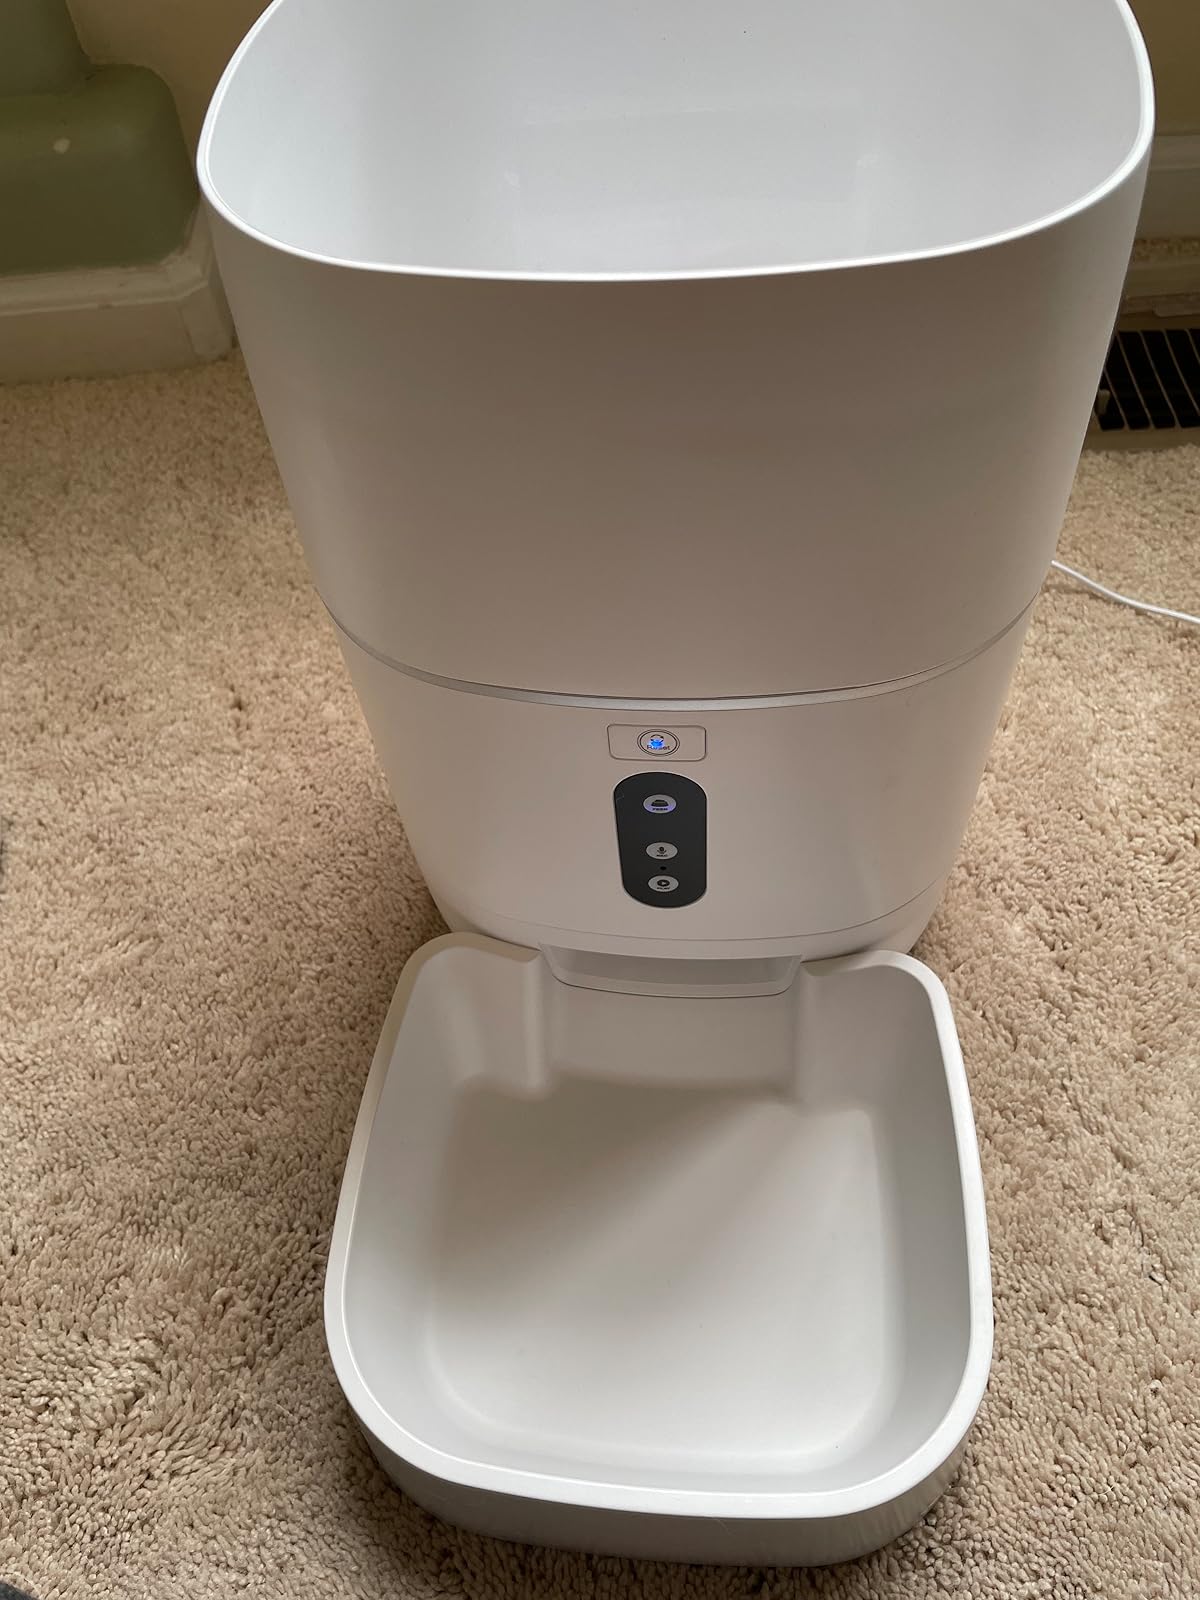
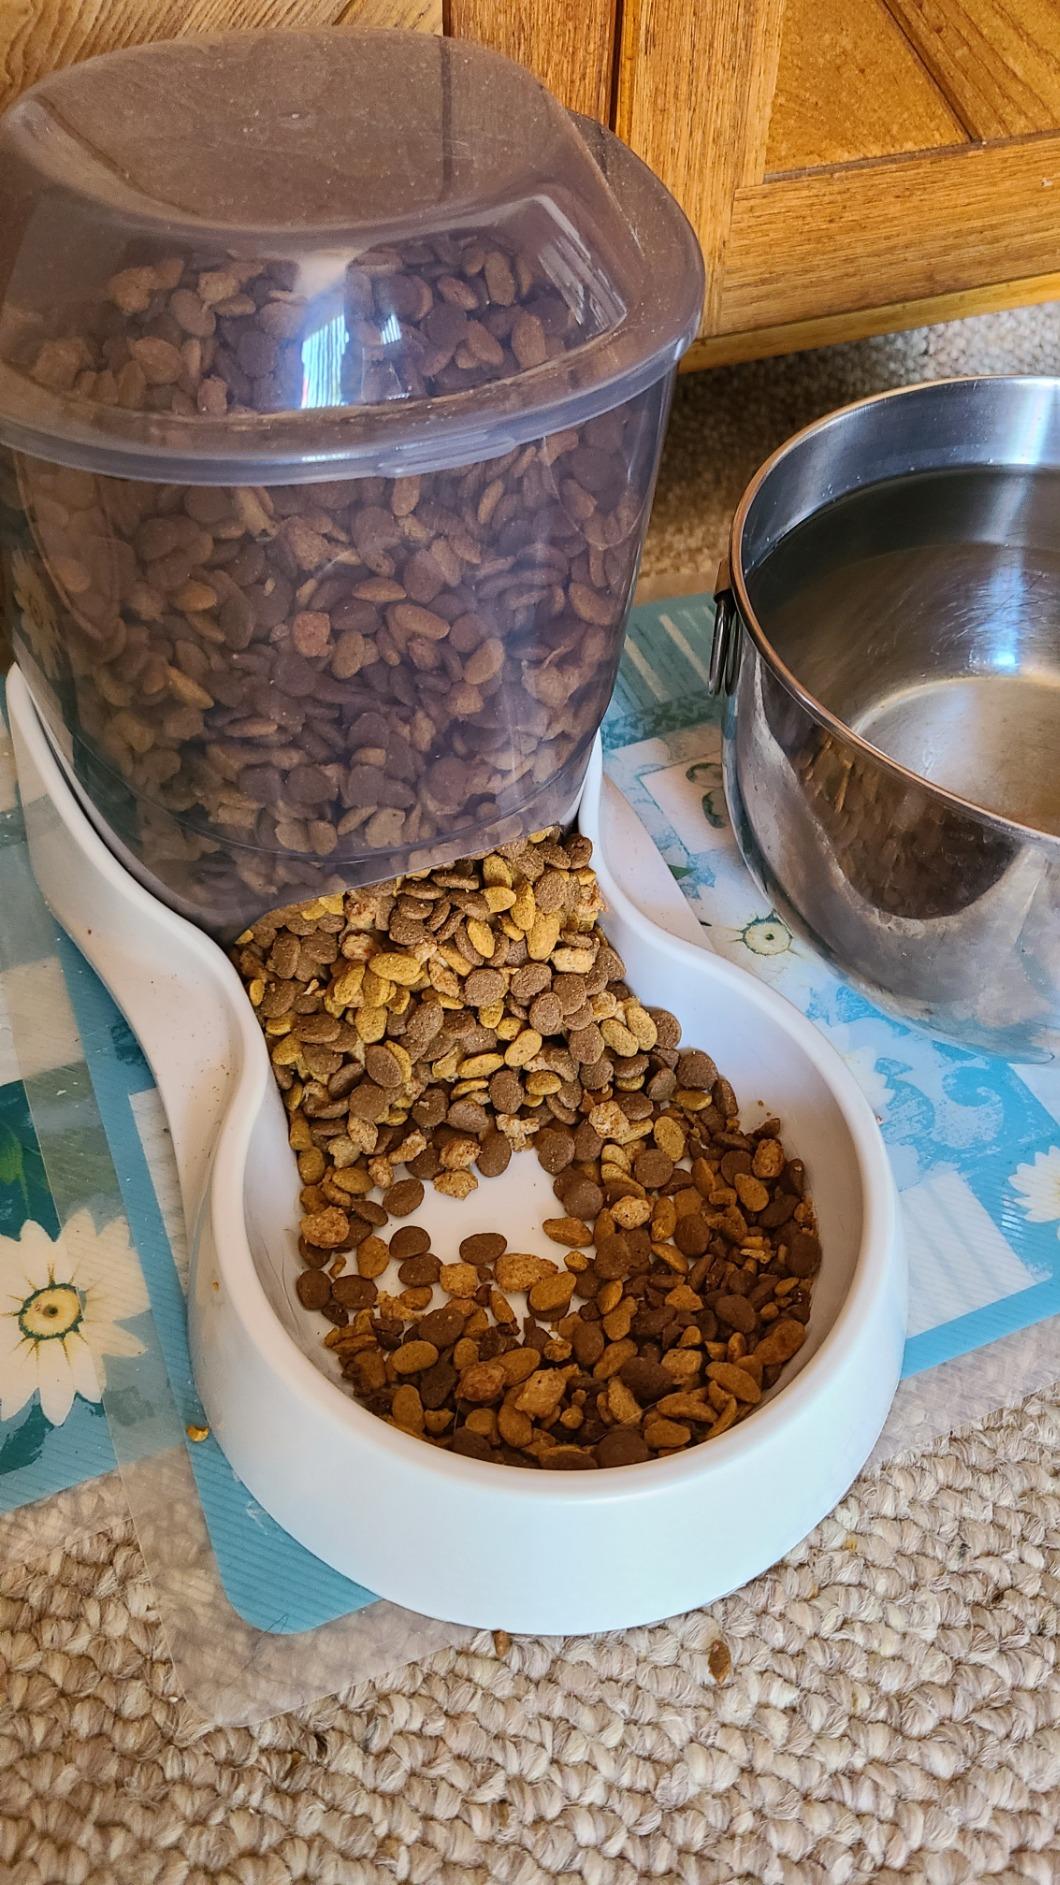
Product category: items_feeder
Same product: no